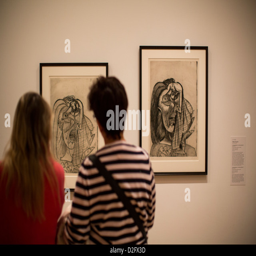
people view prints by painting artist